Olga Zavyalova

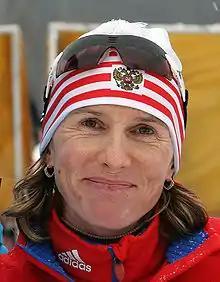
Zavyalova in 2008

Olga Viktorovna Zavyalova, née "Korneyeva" (born 24 August 1972 in Leningrad) is a Russian cross-country skier who competed from 1993 to 2010. She won six medals at the FIS Nordic World Ski Championships with two gold (30 km: 2003, 7.5 km + 7.5 km double pursuit: 2007), one silver (10 km: 2007), and three bronzes (5 km + 5 km double pursuit, 15 km, and 4 × 5 km relay: all in 2003).